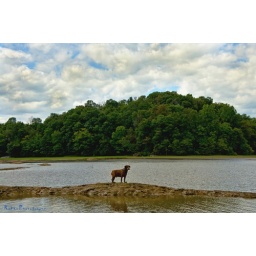
The Bosco on a berm in the river under a lake of clouds